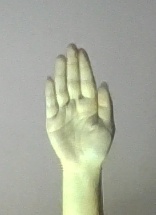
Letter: seen